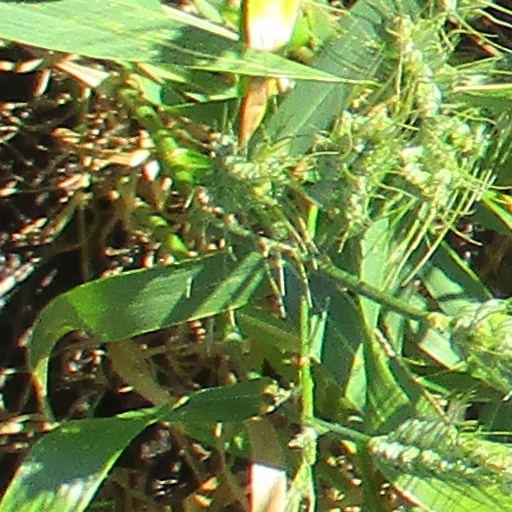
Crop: wheat